A6182 road

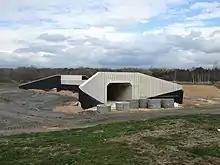
Underpass for the new road near Rossington under construction (2015)

The upgrade of the part of the road from Lakeside Village Outlet to the M18 to dual carriageway was completed in June 2013.